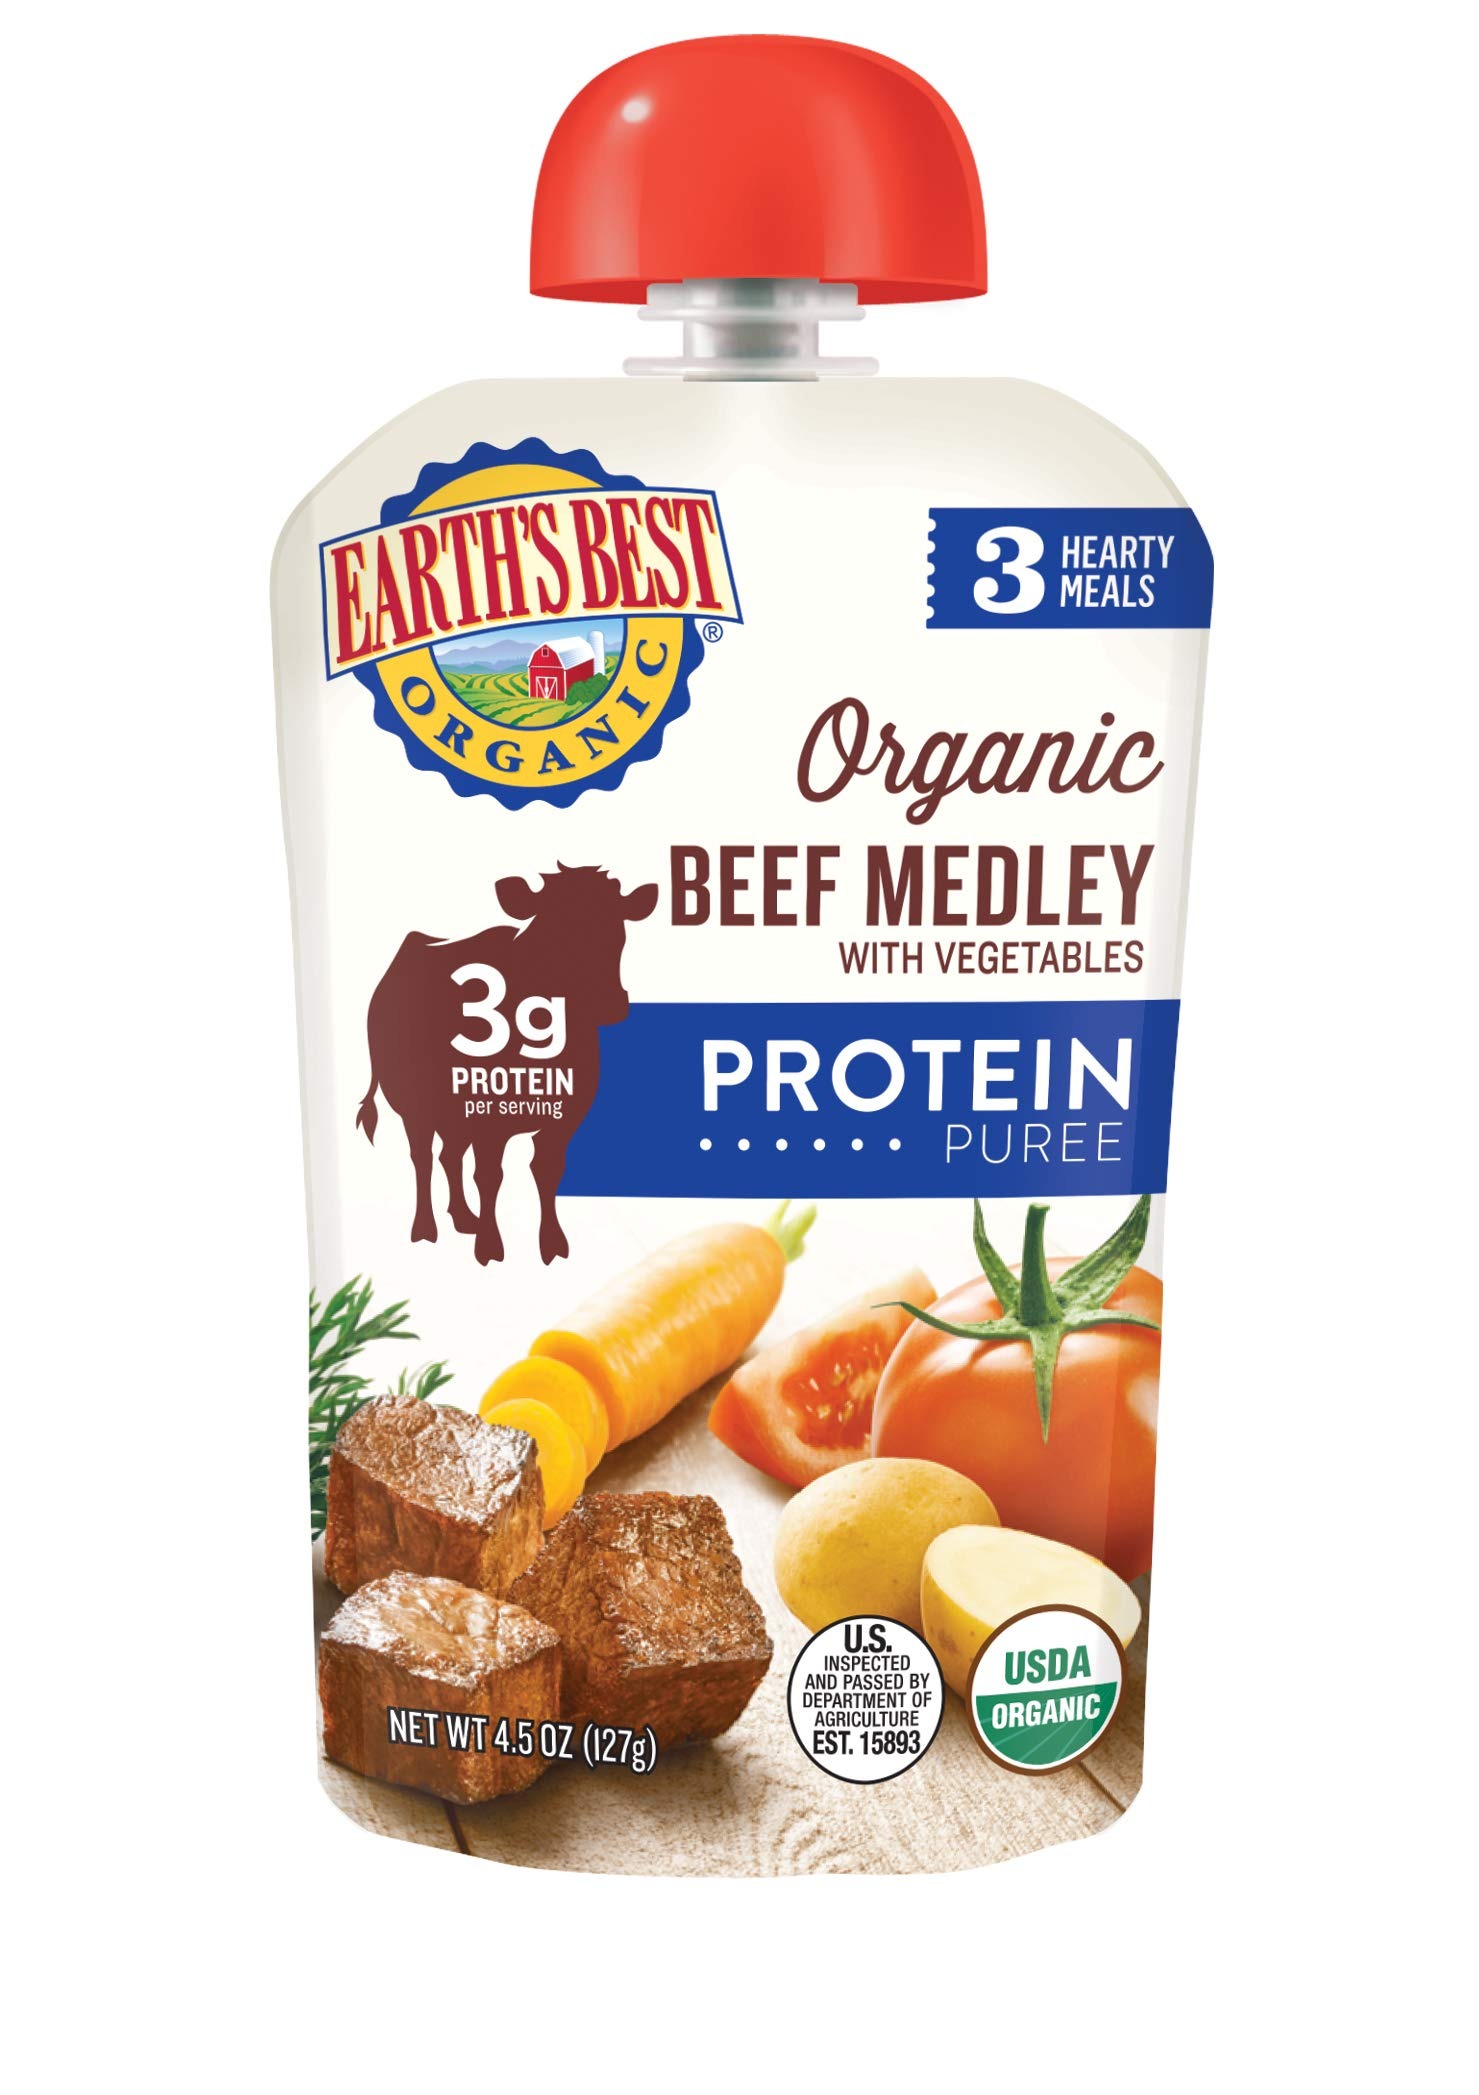
Item Name: Earth's Best Organic Beef Medley With Vegetables, 4.5 Ounce
Bullet Point 1: For babies 9 months and older
Bullet Point 2: Packaged in BPA-free resealable pouches
Bullet Point 3: USDA Organic
Bullet Point 4: Made with Non-GMO Ingredients
Bullet Point 5: No artificial flavors, colors or preservatives
Value: 4.5
Unit: Ounce

Price: 1.98